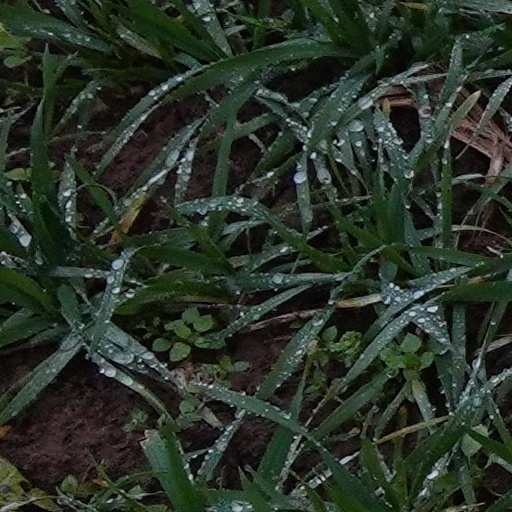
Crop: wheat